Rail trail

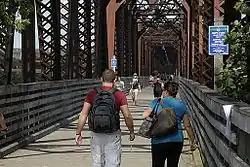
Bill Thorpe Walking Bridge in Fredericton

In Quebec, Le P'tit Train du Nord runs from Saint-Jérôme to Mont-Laurier.